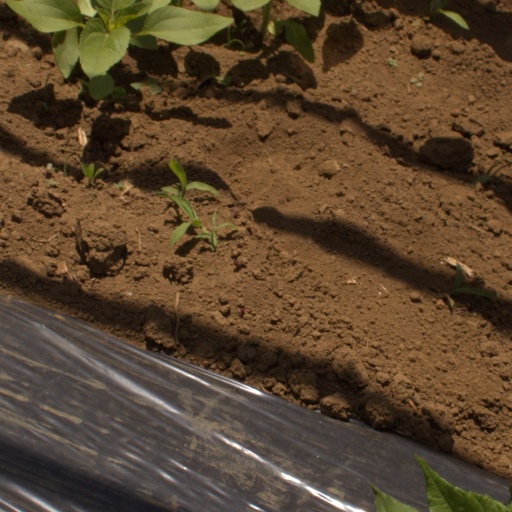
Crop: Jerusalem artichoke